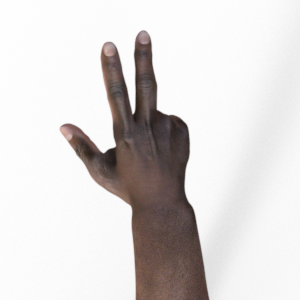
Label: scissors